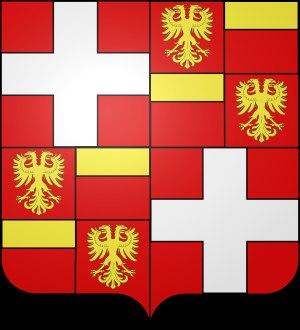
La tour Saint-Antoine est une tour du XVIᵉ siècle construite dans la ville française de Loches, dans le département d'Indre-et-Loire.